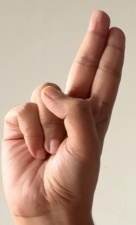
ASL sign: U